Fort Macquarie Tram Depot

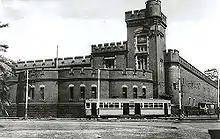

Fort Macquarie Tram Depot was part of the Sydney tram network. It opened in 1902 on the site of the old Fort Macquarie and was demolished in 1958 to make way for the construction of the Sydney Opera House.